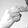
ASL letter: H